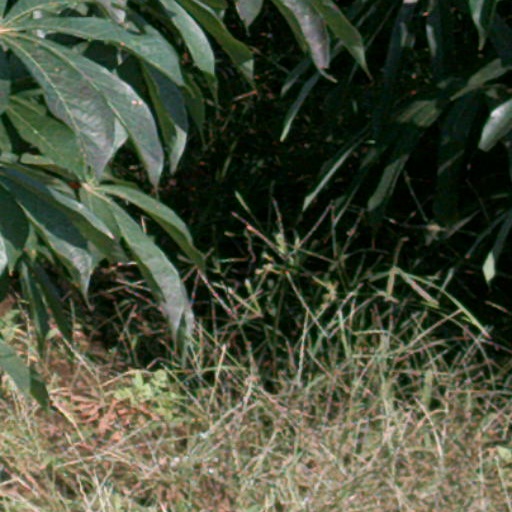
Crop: cassava